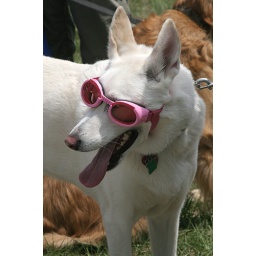
A hip dog makes the Sunday scene in stylish pink goggles.